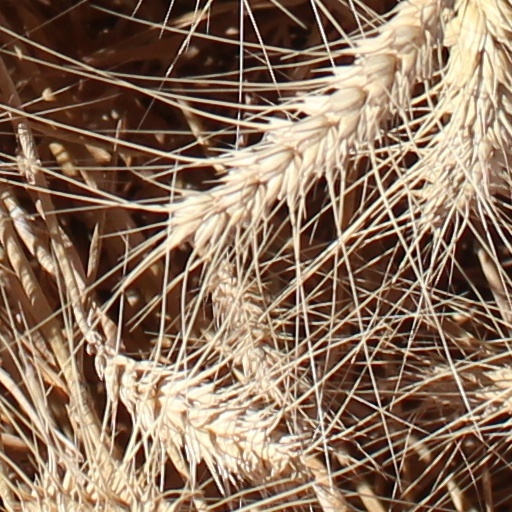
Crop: wheat